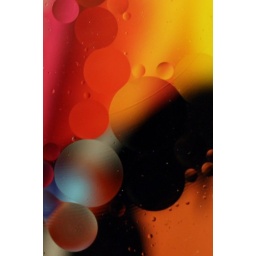
Baby oil and water with a colourful book under a glass dish.